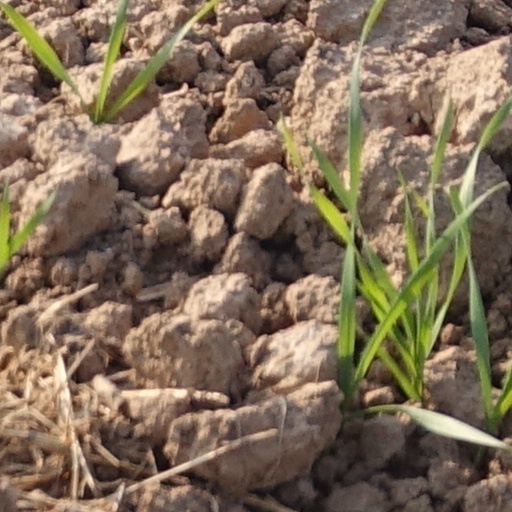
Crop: wheat